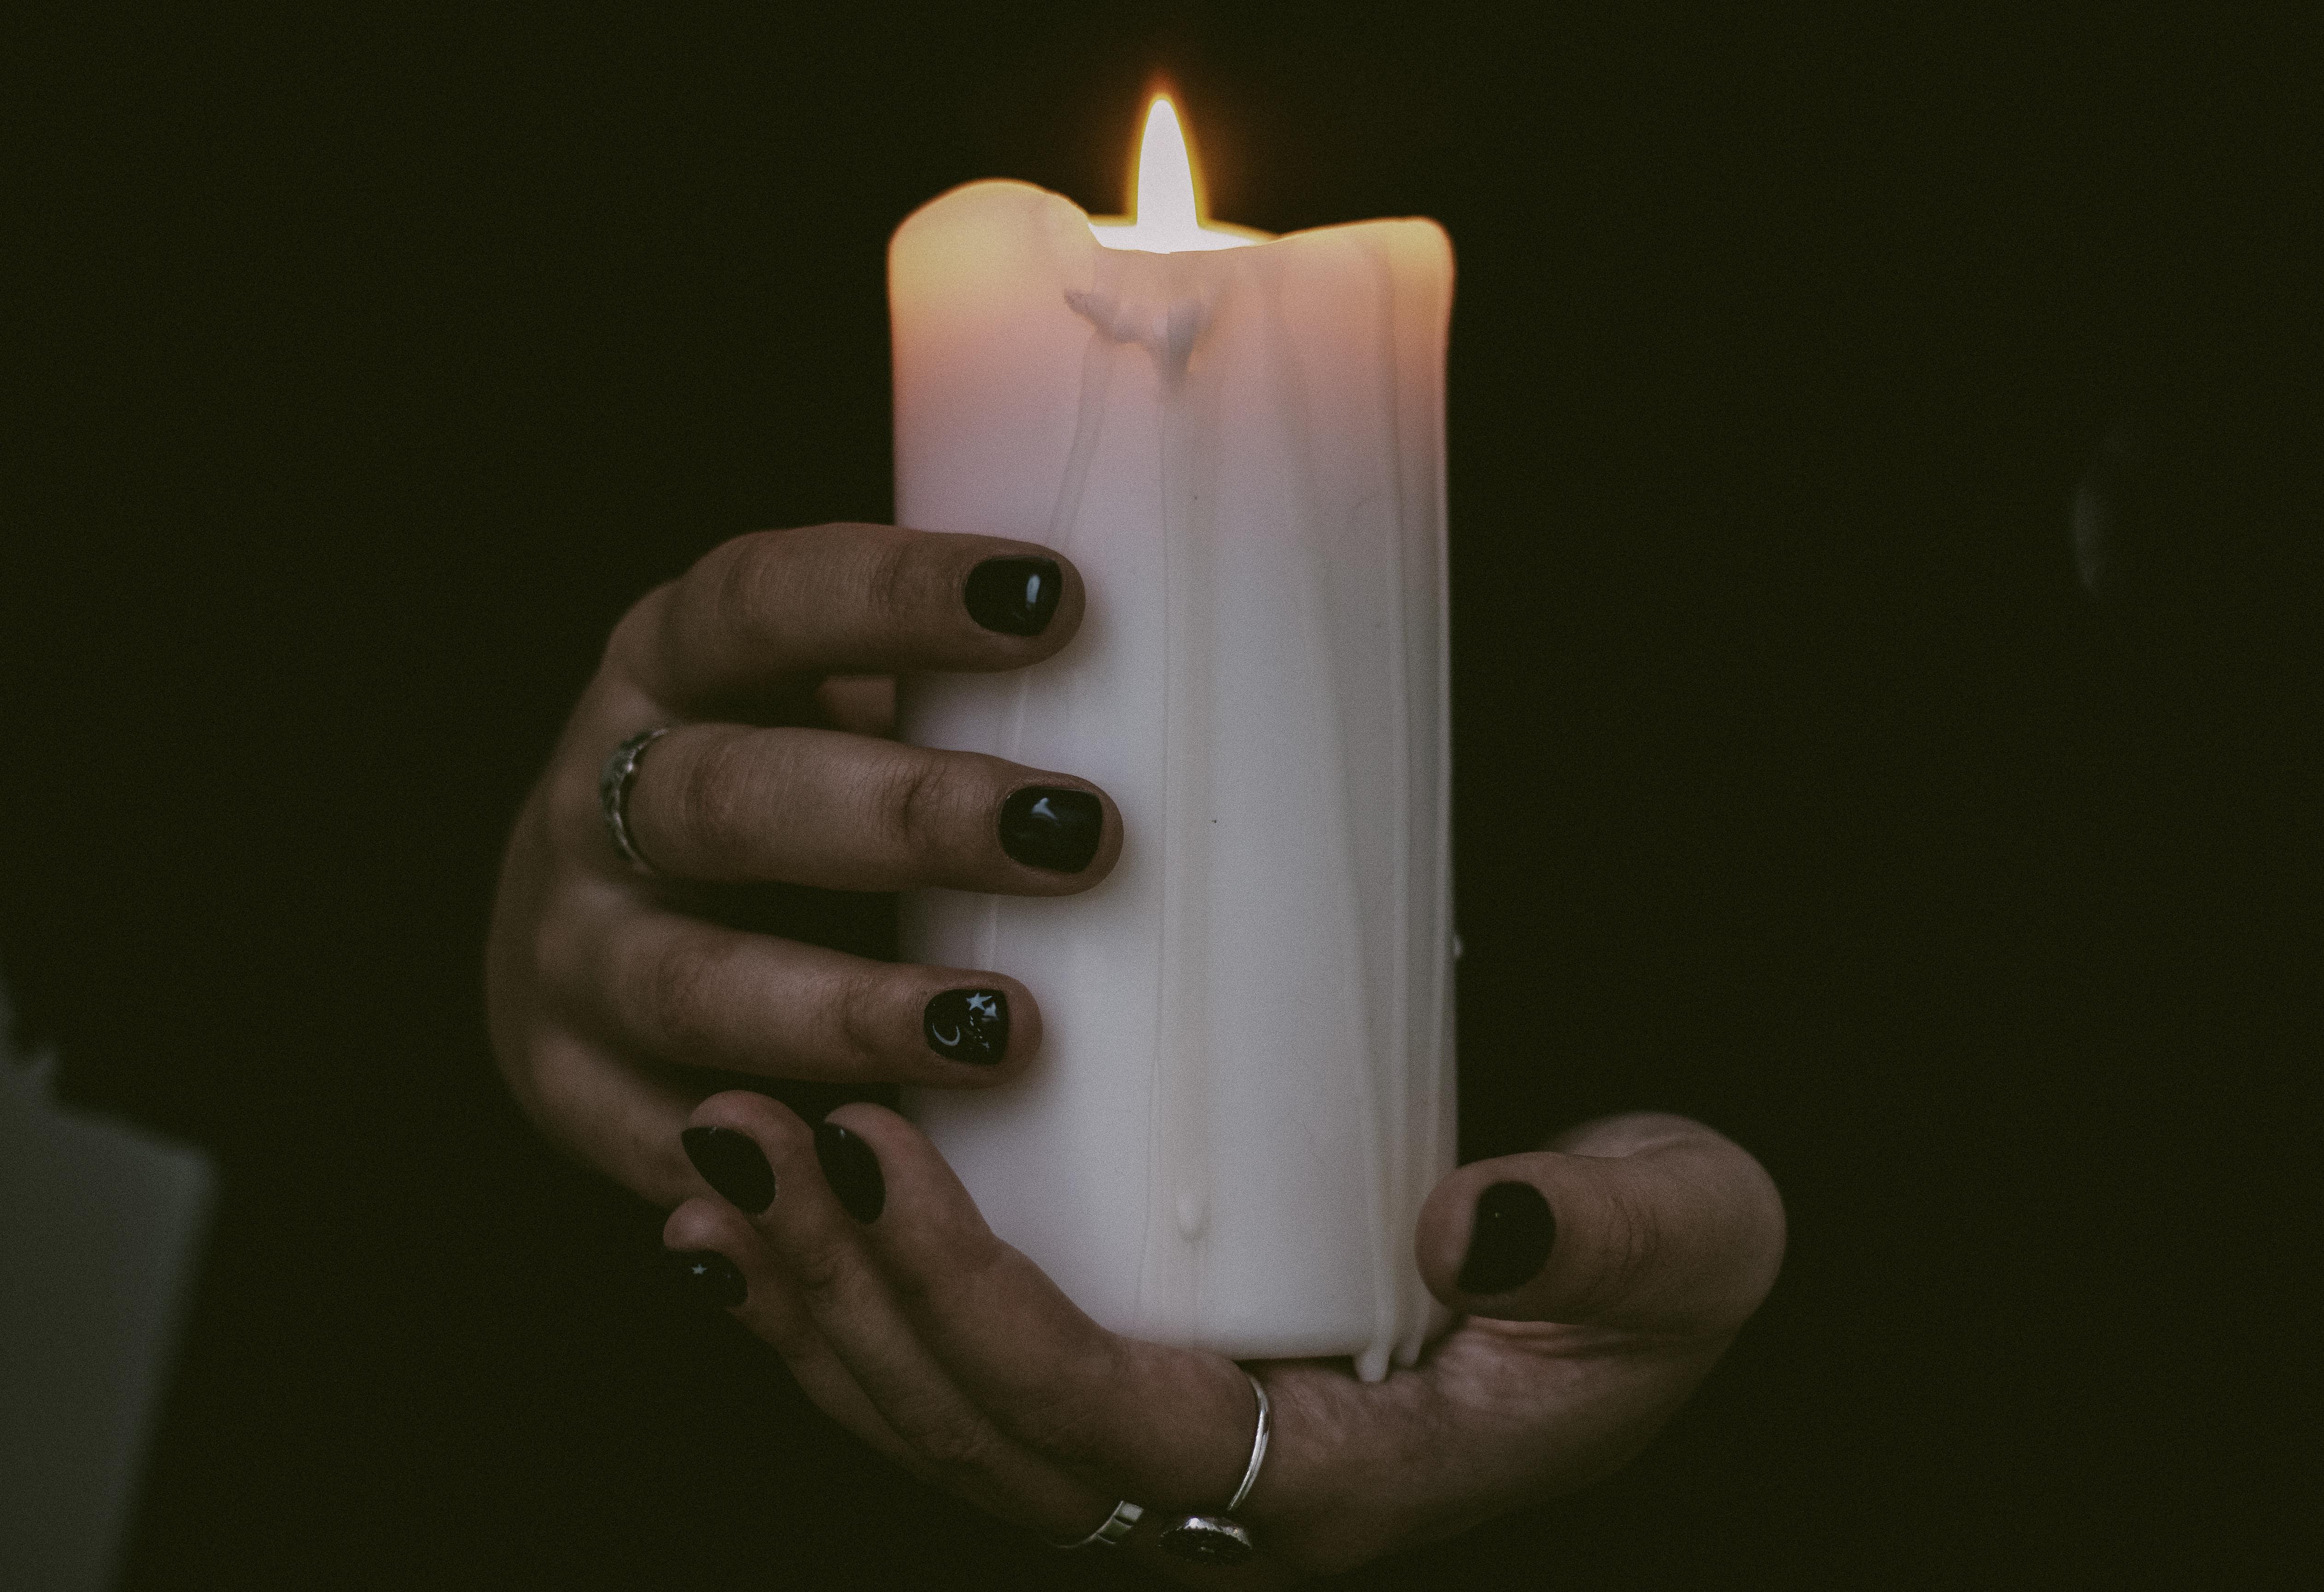
rite, magic, witch, darkness, sorcery, halloween, witchcraft, witch aesthetics, lavender, hand, candle, wax, gesture, finger, nail, cylinder, thumb, event, fashion accessory, fire, candle holder, heat, flame, font, wrist, nail care, still life photography, interior design, jewellery